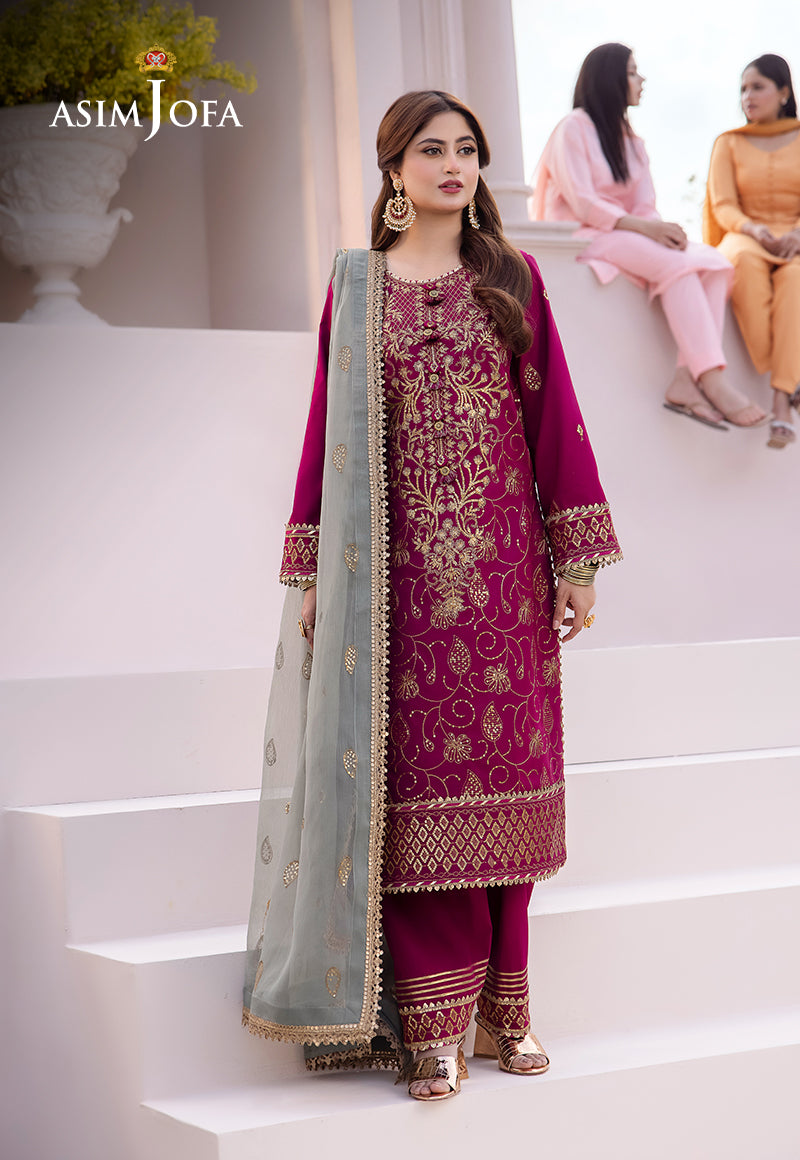
purple gold embroidered salwar suit